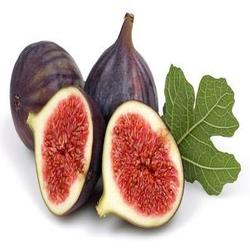
Label: Fig